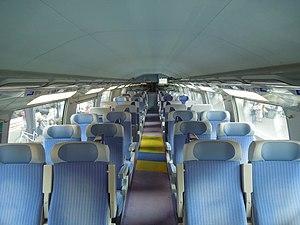
Intérieur 2nde classe salle haute d'une rame de TGV Euroduplex (2N2) stationnée en gare centrale de Zurich.
Le TGV 2N2, ou RGV 2N, ou encore Euroduplex, est la 3ᵉ génération de TGV Duplex, en fabrication depuis 2011, par Alstom à Belfort et Aytré. Il est entré en service commercial de la SNCF le 11 décembre de la même année. Une partie des rames de l'entreprise publique française, au nombre de cinquante-cinq, sont également appelées L'Océane.